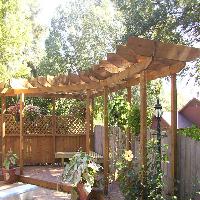
Weather: sun or clear